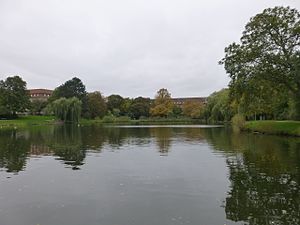
Kildevældsparken
Kildevældssøen.
Kildevældsparken er en park mellem Vognmandsmarken/Bellmansgade og Borgervænget på Ydre Østerbro i København.